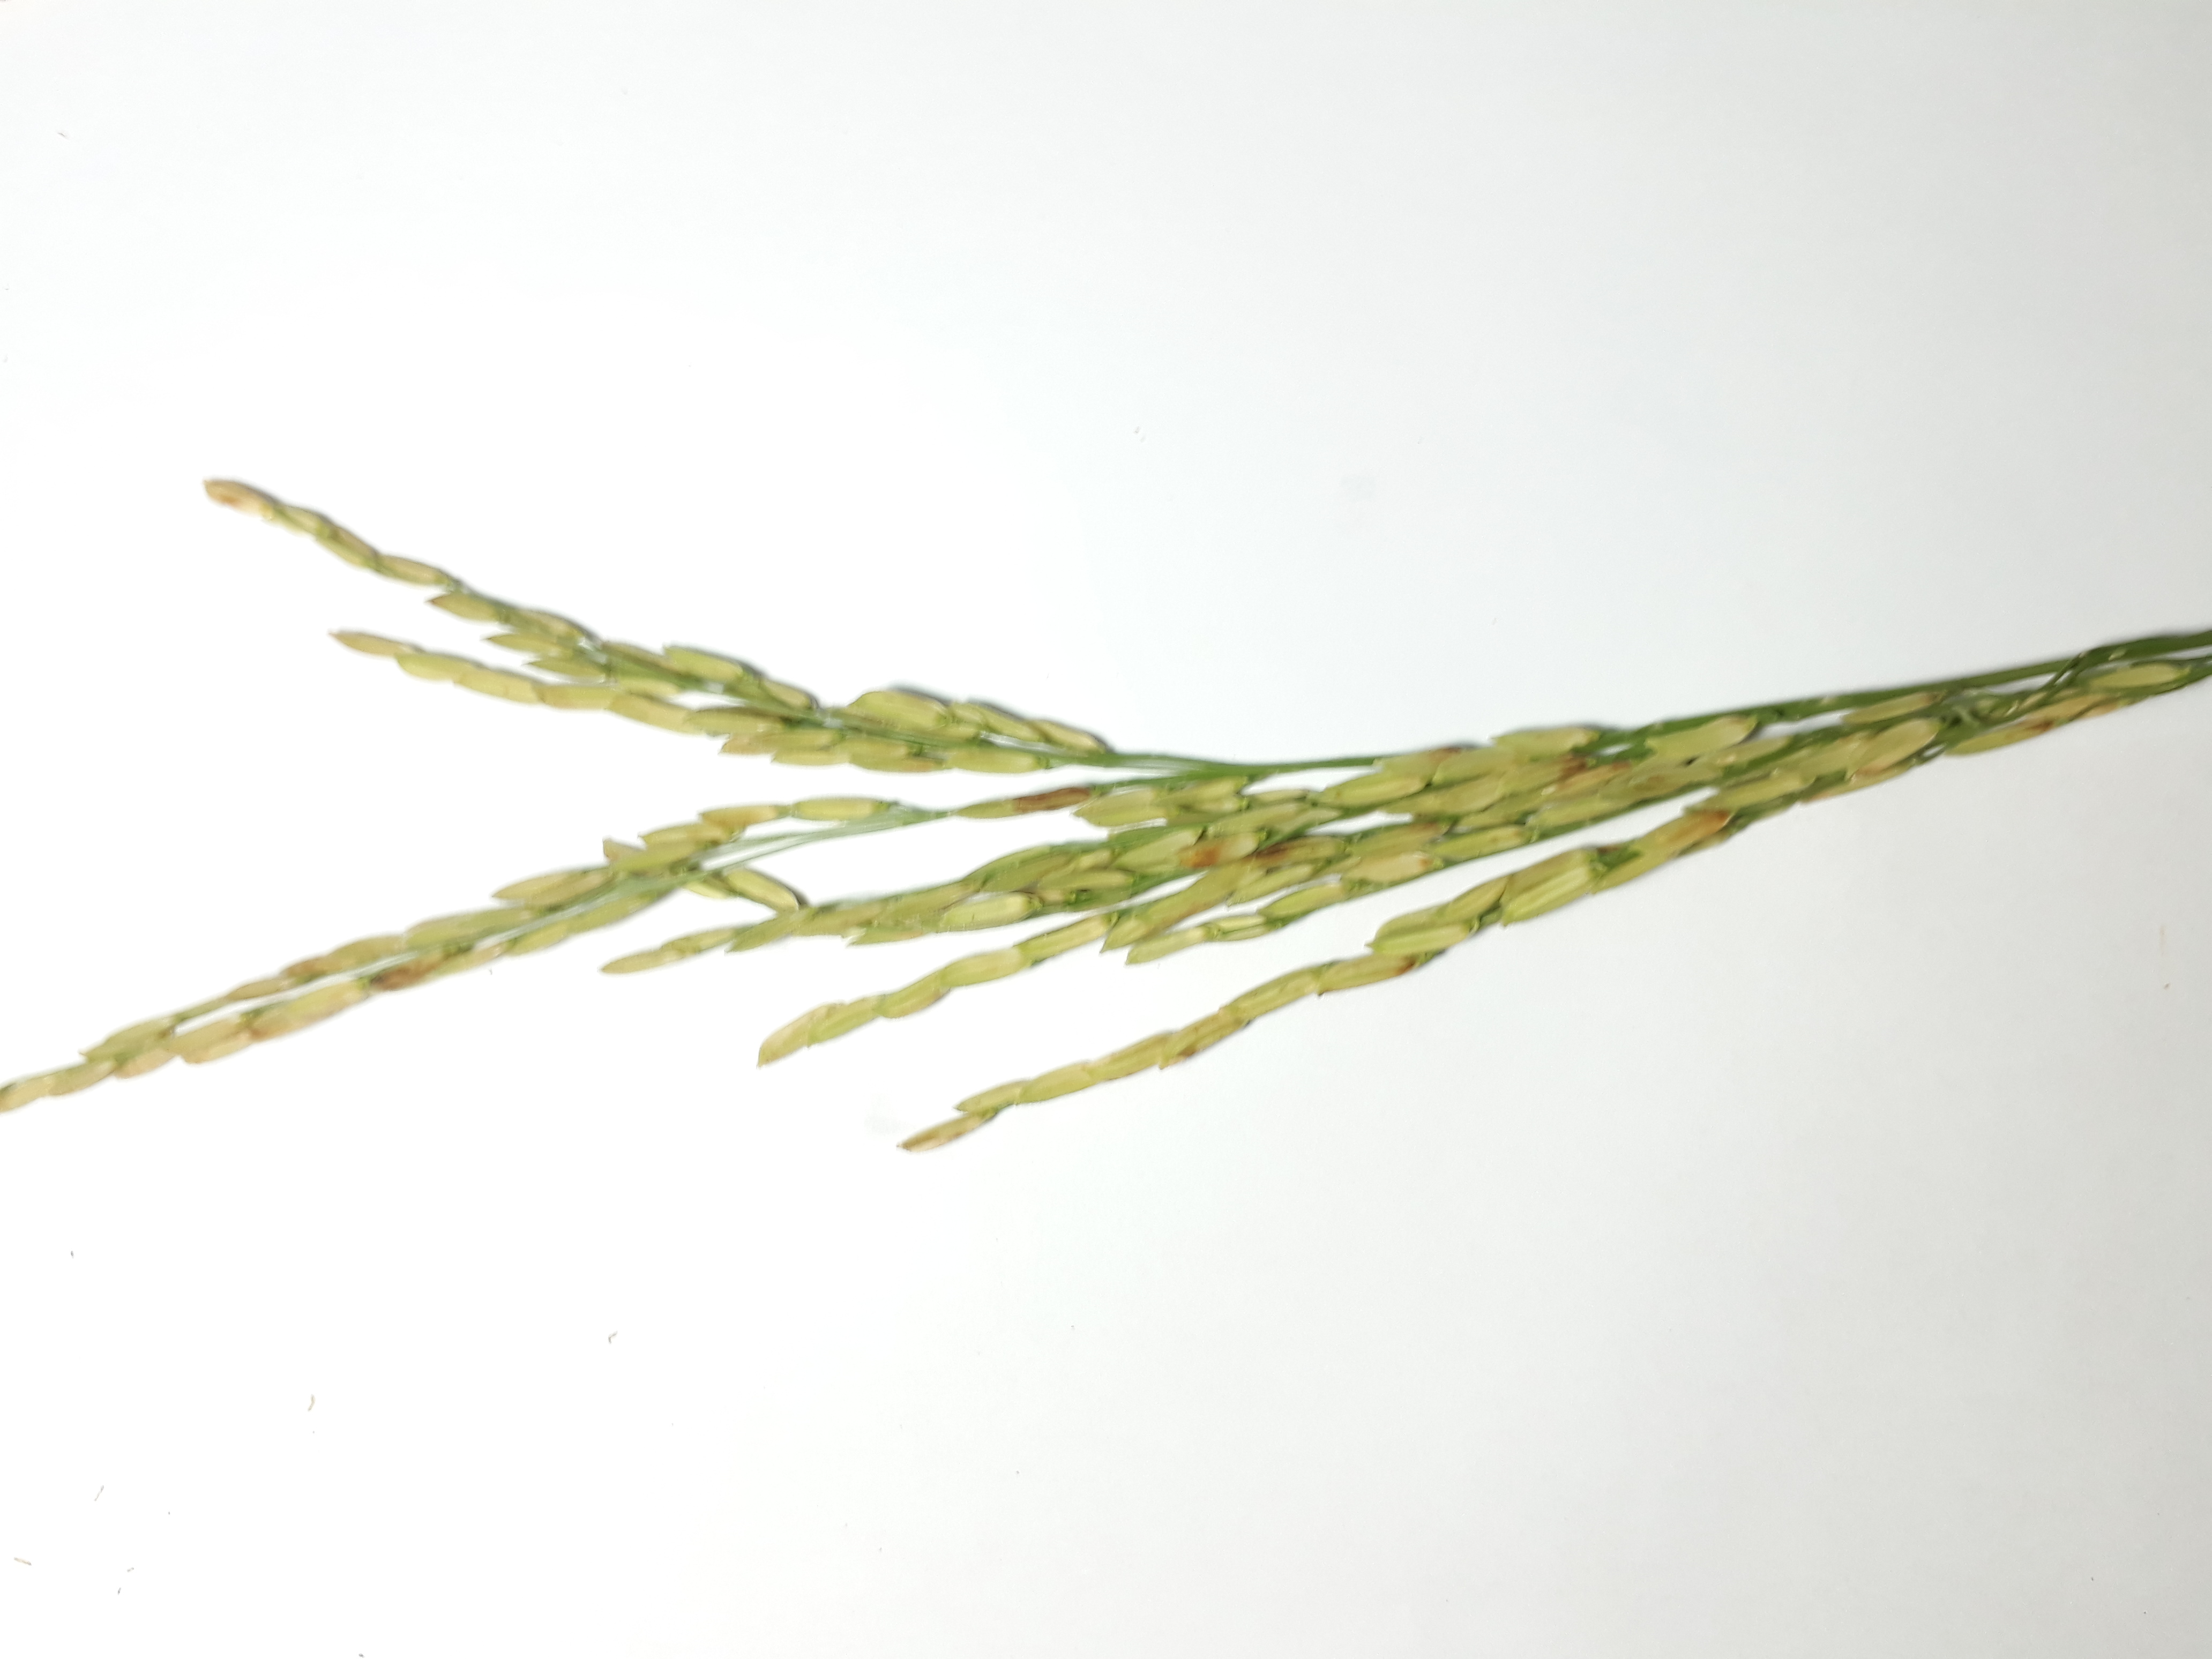
Label: Mild